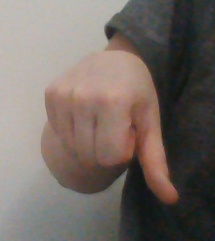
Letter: waw